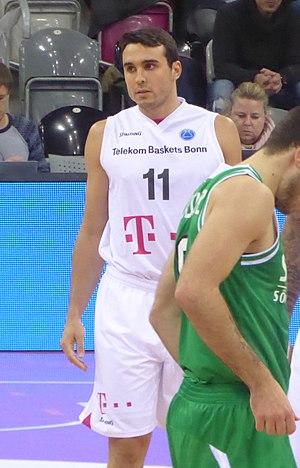
T. J. DiLeo, né le 22 juin 1990, à Düsseldorf, en Allemagne, est un joueur américano-allemand de basket-ball. Il évolue au poste d'arrière. Il est le fils de Tony DiLeo.